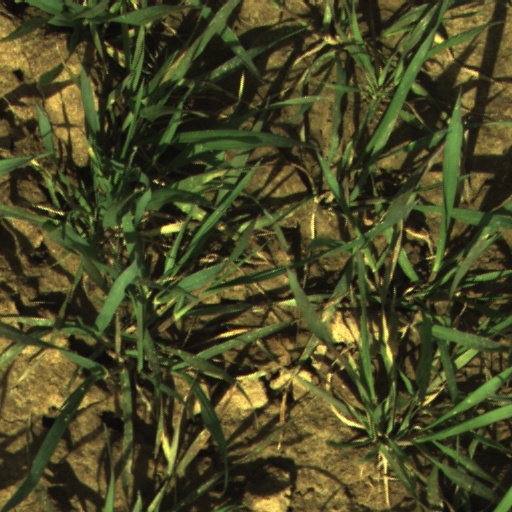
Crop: wheat